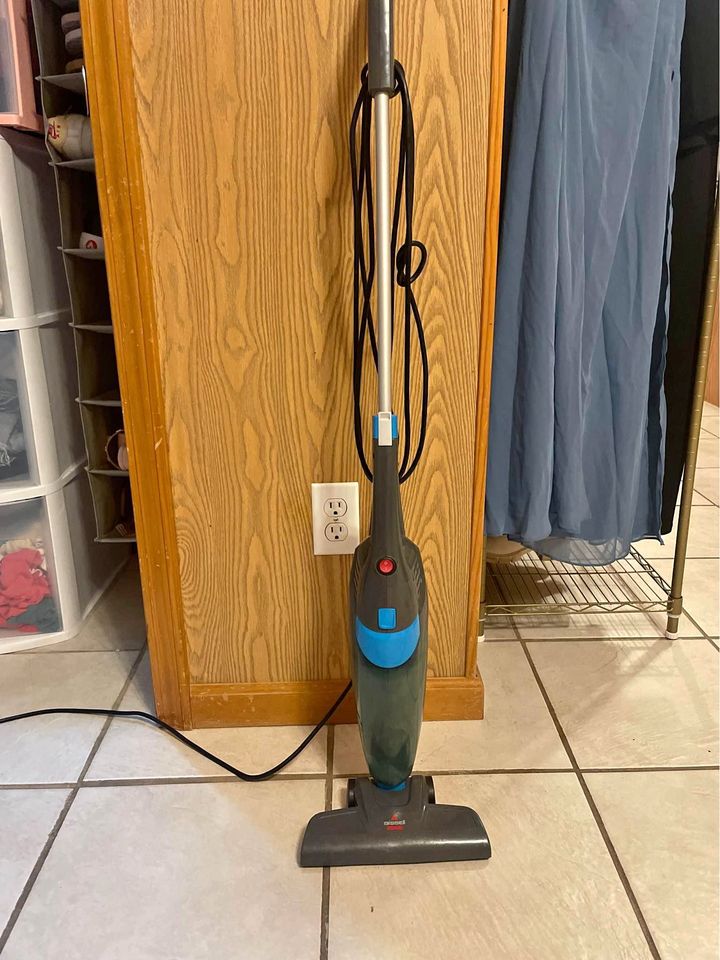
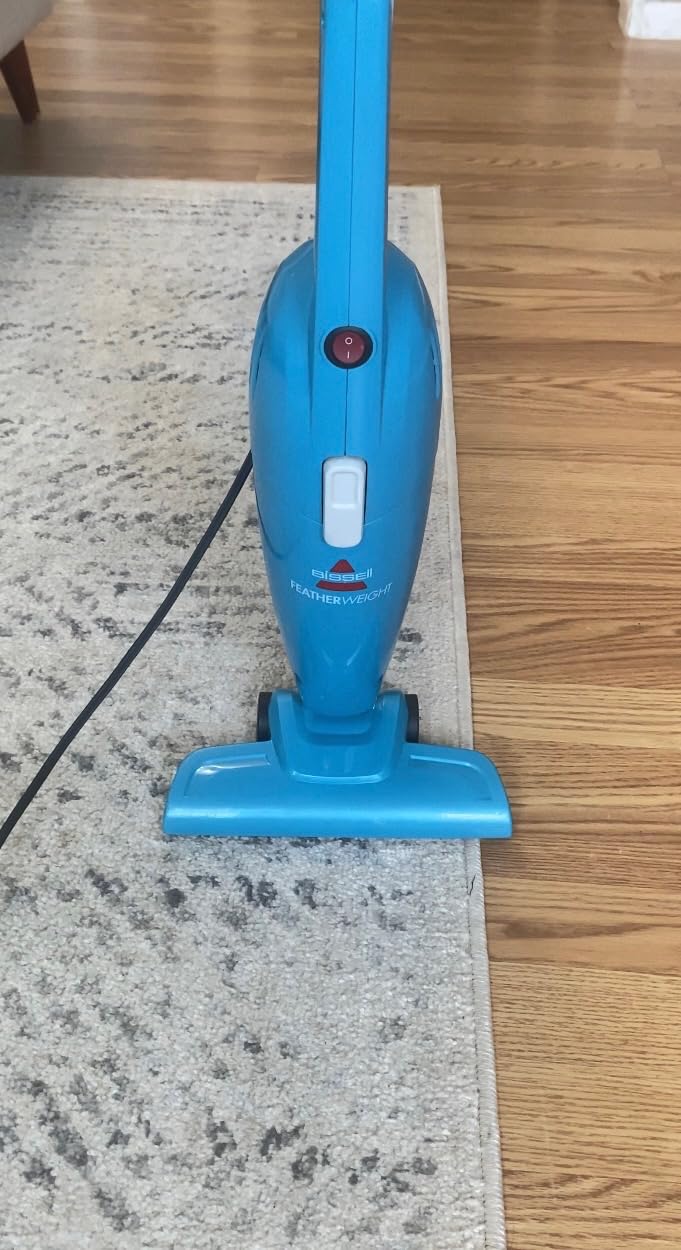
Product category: items_vacuum
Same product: no